Ludwig Berger (composer)

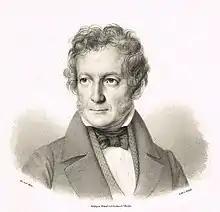
Portrait of Berger, 1820

Carl Ludwig Heinrich Berger (18 April 177716 February 1839) was a German pianist, composer, and piano teacher. He was born in Berlin, and spent his youth in Templin and Frankfurt, where he studied both flute and piano. Later, he studied composition with in Berlin. He became a pupil of the composer Muzio Clementi, and went with him to Russia, where he stayed for eight years. While in Russia, he married, but was widowed in less than a year. During the Napoleonic Wars, he fled to London, where his piano performances were well received. He returned to Berlin in 1814, and lived there for the rest of his life. A nervous disorder in his arm led to the end of his career as a piano virtuoso, and he built a reputation as a teacher, numbering Felix and Fanny Mendelssohn, as well as Taubert, Dorn, and August Wilhelm Bach among his more distinguished pupils. See .